Oil Refinery Elementary School metro station

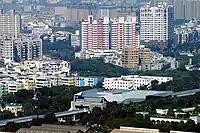
Bird's-eye view of the Oil Refinery Elementary School station

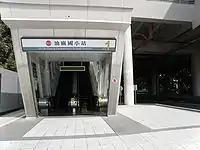
Exit 1 of Oil Refinery Elementary School station

The station is a four-level, elevated station with two side platforms and four exits. It is 134 metres long and is located at the intersection of Zuonan Rd and Houchang Rd.